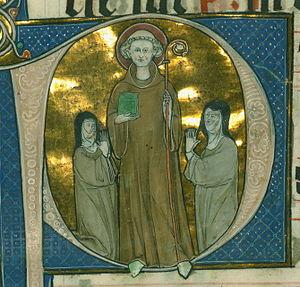
La séparation des Églises d'Orient et d'Occident, également appelée grand schisme d'Orient par les catholiques, schisme de Rome par les orthodoxes, et schisme de 1054 par les historiens, est l’éloignement progressif puis la rupture entre les Églises qui s’étaient, sous l'impulsion du Basileus Justinien, constituées en « Pentarchie » dans l’Empire romain d'Orient et ses États successeurs.